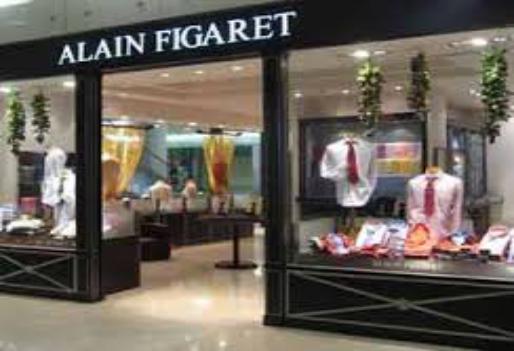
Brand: Alain Figaret
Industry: Clothes